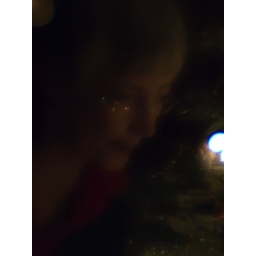
My wife by a Christmas tree - plastic lens on the Lensbaby Composer.Lensbaby Composer f/2.0, handheld, ISO 400